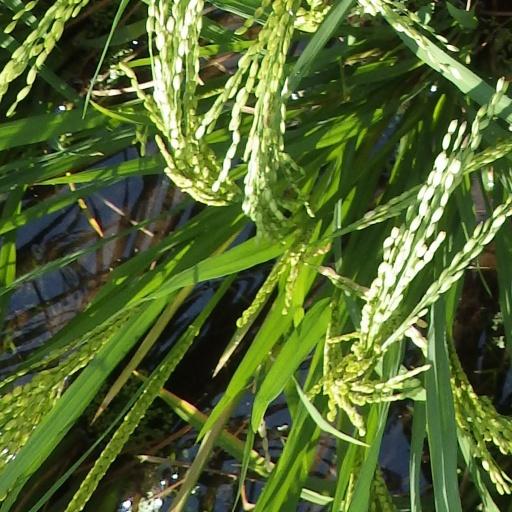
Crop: rice